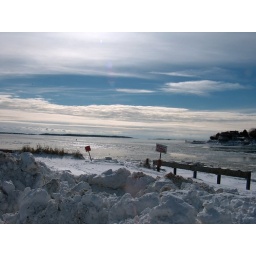
down the street from our house in yarmouthport, ma